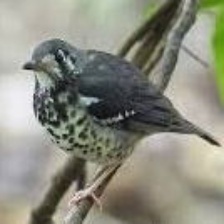
Species: ASHY THRUSHBIRD
Scientific name: GEOKICHLA CINEREA